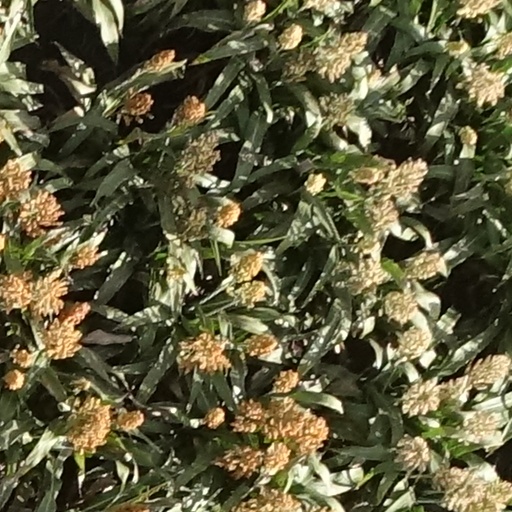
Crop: sorghum